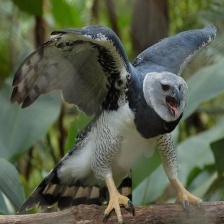
Species: HARPY EAGLE
Scientific name: HARPIA HARPYJA